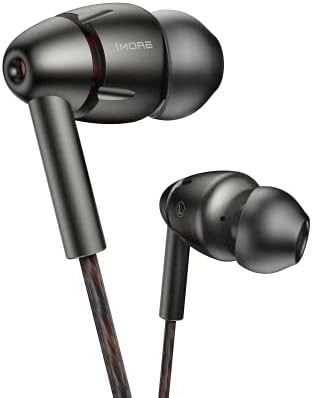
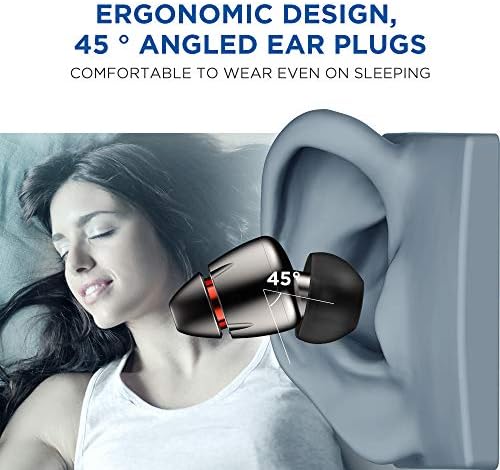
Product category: headphones
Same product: yes